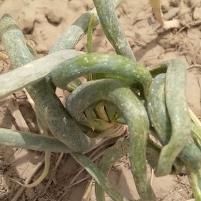
Crop: Onion
Condition: virosis-d